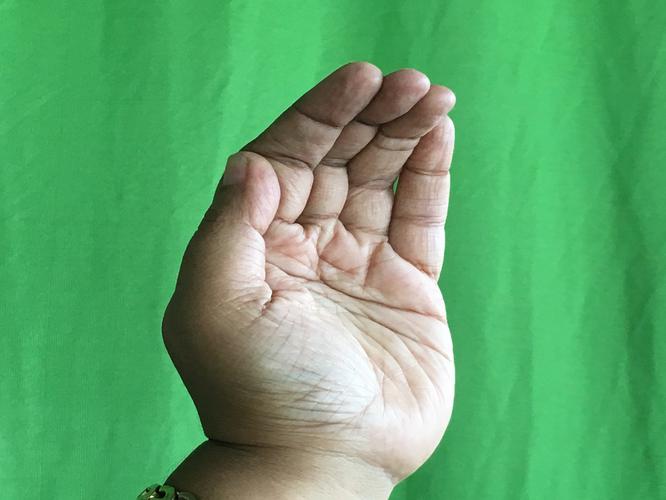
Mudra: Sarpasirsha
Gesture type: single_hand